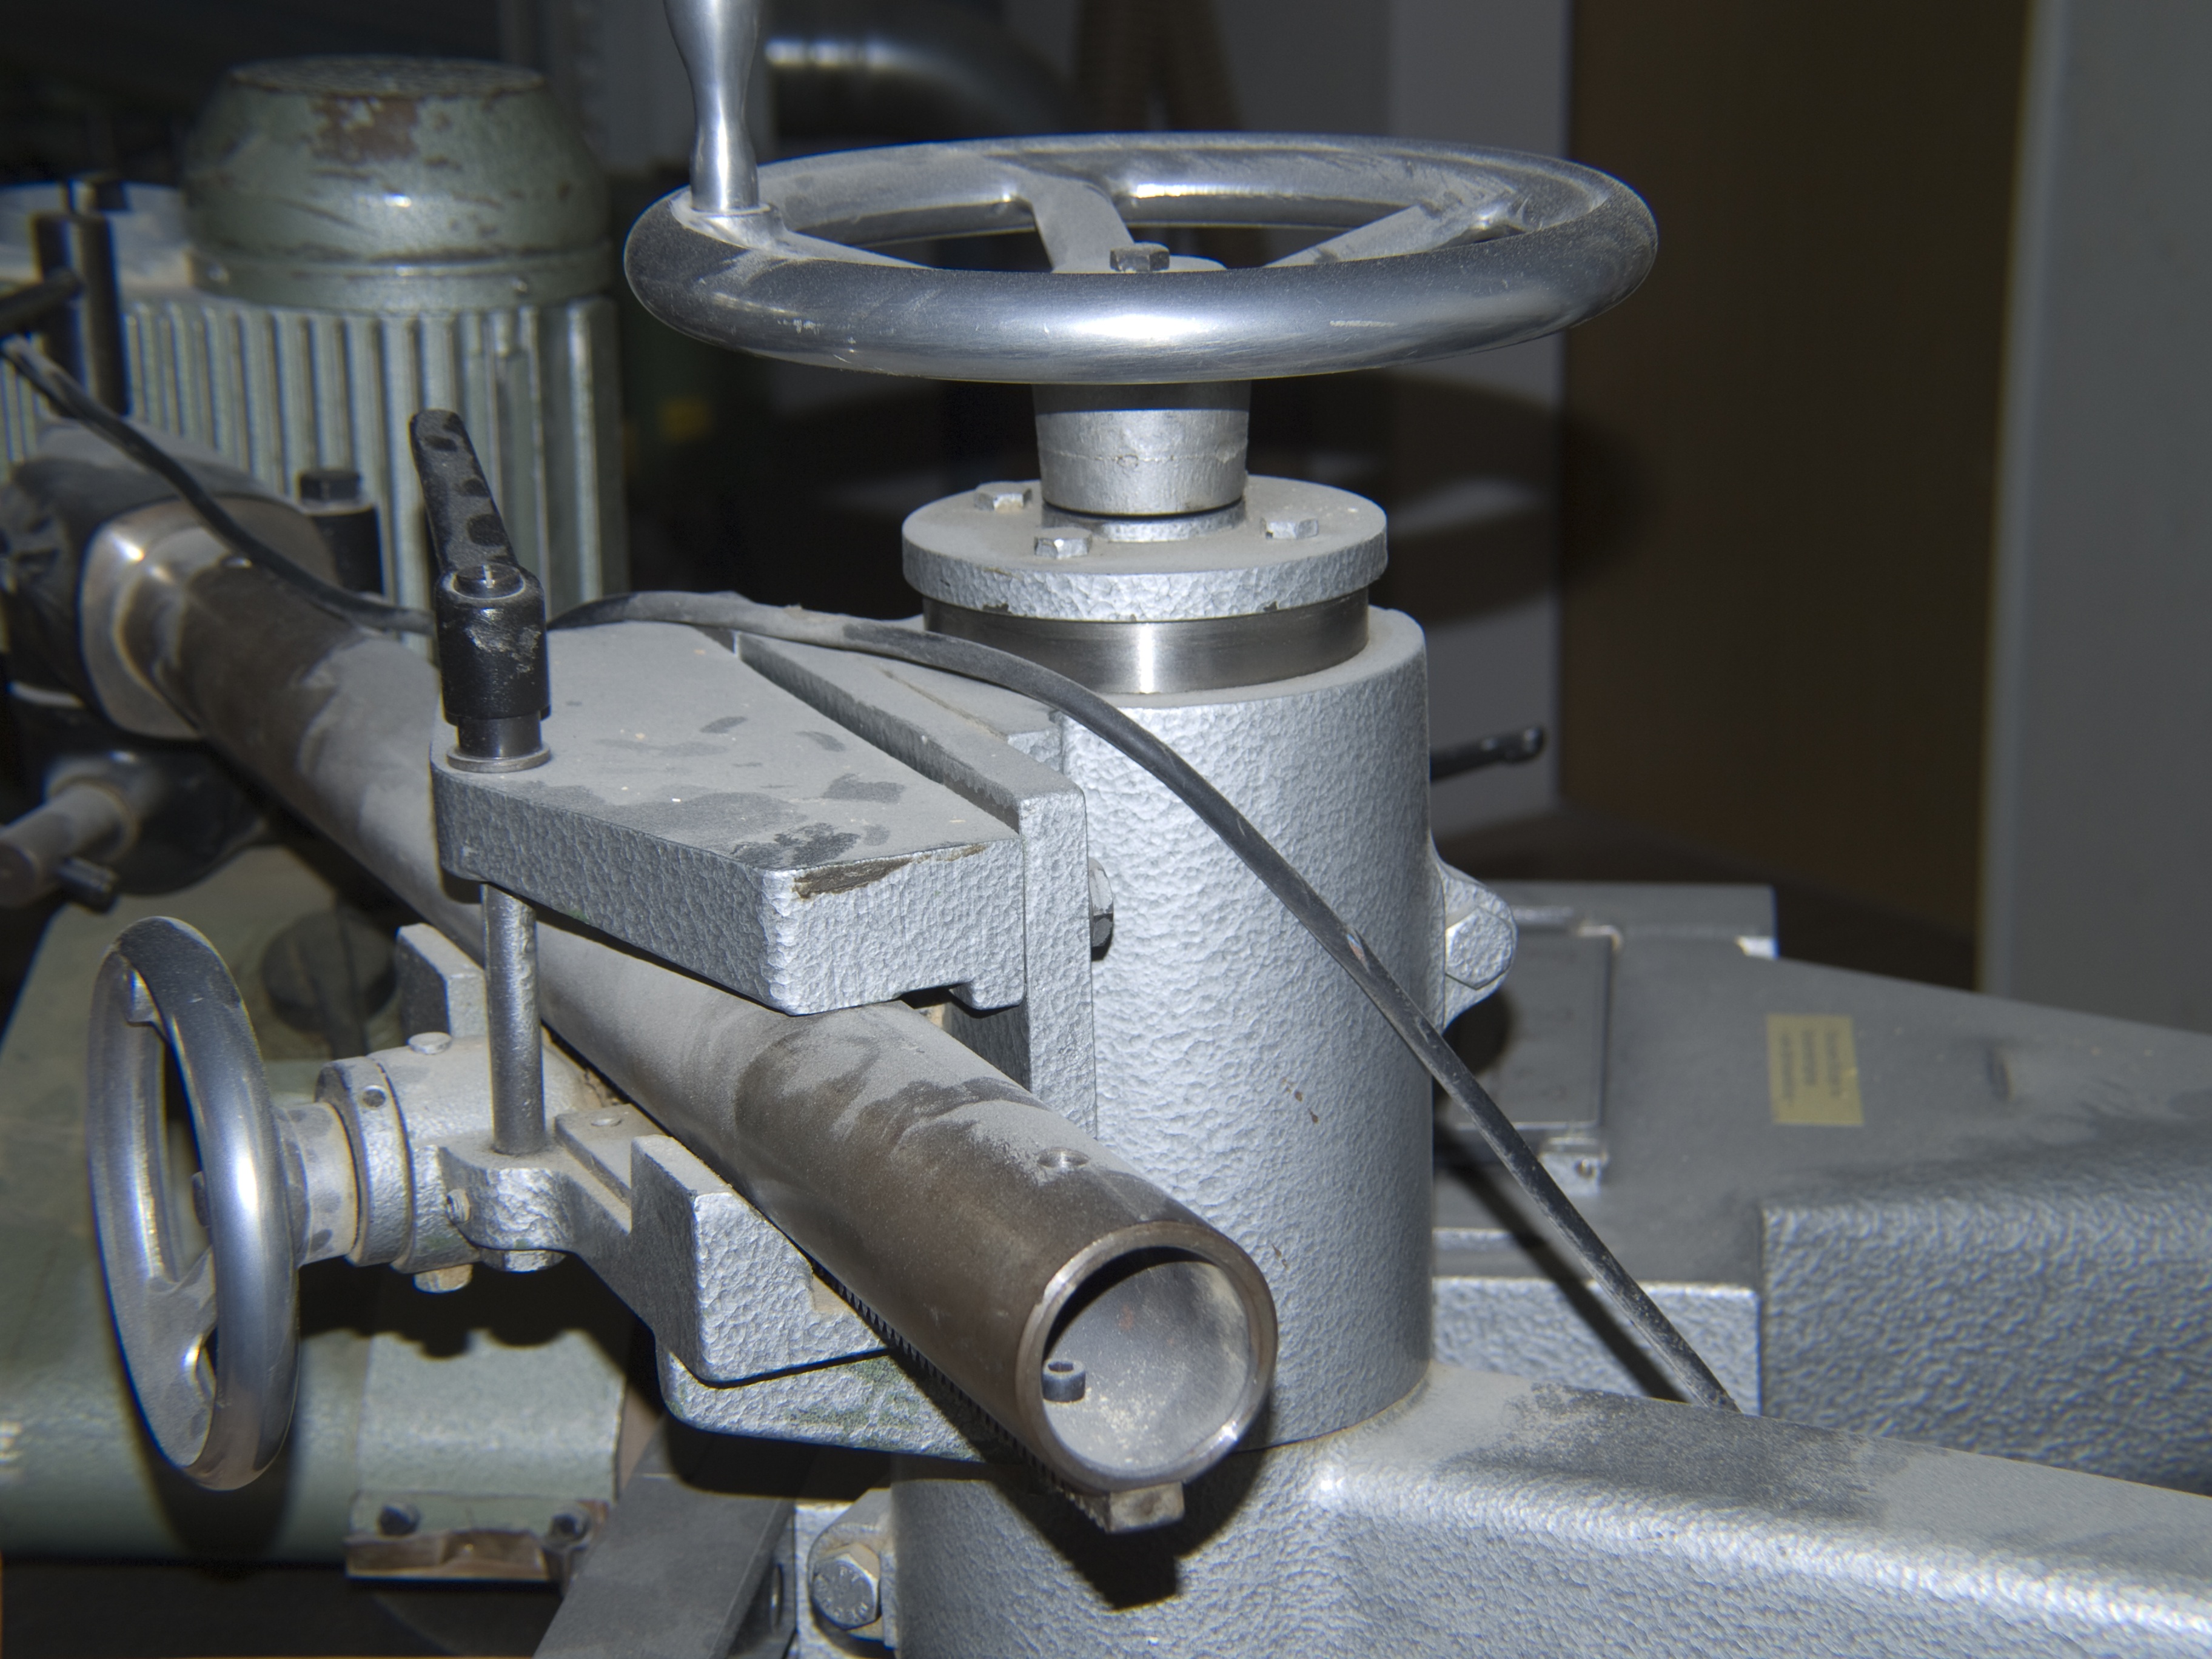
wheel, tube, metal, machine, capping, adjusting wheel, machine tool, aircraft engine